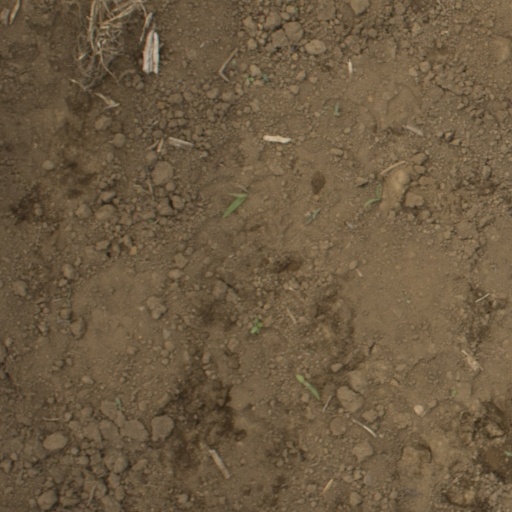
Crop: Jerusalem artichoke